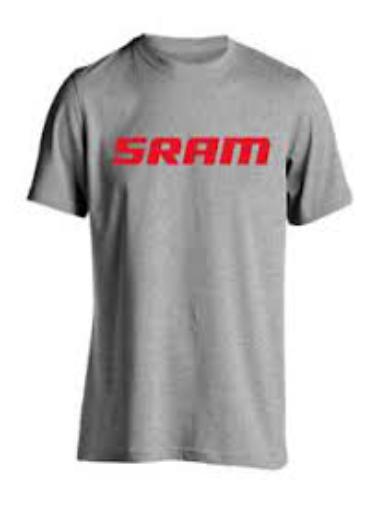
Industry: Clothes